Manoharam (2000 film)

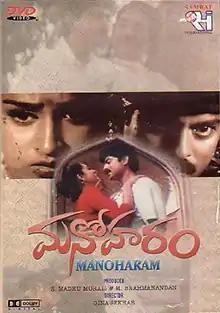
DVD cover

Manoharam is a 2000 Indian Telugu-language-language action drama film directed by Gunasekhar and produced by Mullapudi Brahmanandam and Sunkara Madhu Murali under the M.R.C & Melody Combines banner. It stars Jagapati Babu, Laya and music composed by Mani Sharma. The film won four Nandi Awards.